1894–95 Burslem Port Vale F.C. season

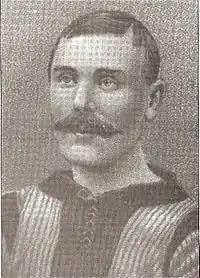
Ever-present Tom Baddeley.

With financial losses reported, Port Vale restricted themselves to promoting reserve team players alongside new defenders Dick Ray (Macclesfield), Walter Wilson (Mansfield Town) and Frank Haslam (Mansfield Town). Top scorer Billy Beats was retained, though. A 1–0 opening day victory over Walsall Town Swifts betrayed what would be a difficult season for the "Valeites". A Scotsman named Mr Wilson was signed after this game, but he decided to instead meet two friends in Stockport and went on holiday to the Isle of Man. Wilson never made it to Staffordshire. Five defeats followed the opening day victory as the forward line rarely troubled the opposition goalkeepers. Scottish forward James Smith was signed from Kilmarnock and he made a scoring debut in a 4–4 home draw with Newcastle United on 6 October. Beats scored the only goal against Burton Wanderers two weeks later, only for seven consecutive losses to follow. In the 4–0 defeat at eventual champions Bury on 10 November, Jimmy Scarratt exited on a stretcher and spent the next four months hospitalised with a knee injury. Walter Wilson and John Edwards were offloaded to Nelson and Stockport County respectively. By December, the club were bottom of the league with dwindling attendances, rising player wages, and a £60 deficit to overcome. Only 1,000 spectators turned up to the Athletic Ground to witness a 5–2 defeat to Newton Heath on Christmas Eve, whilst Vale fell to a 7–0 defeat at Woolwich Arsenal on Christmas Day.